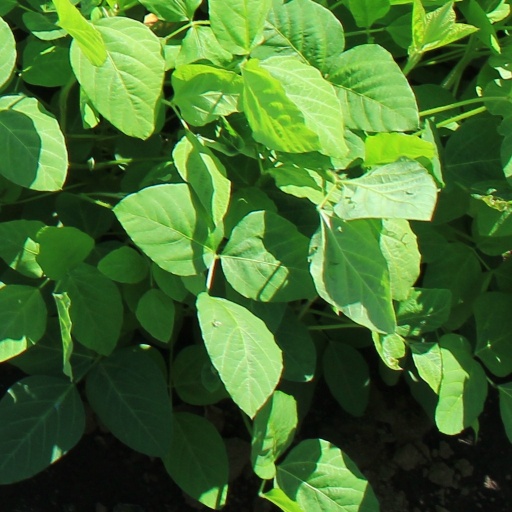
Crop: soybean